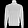
Label: Pullover